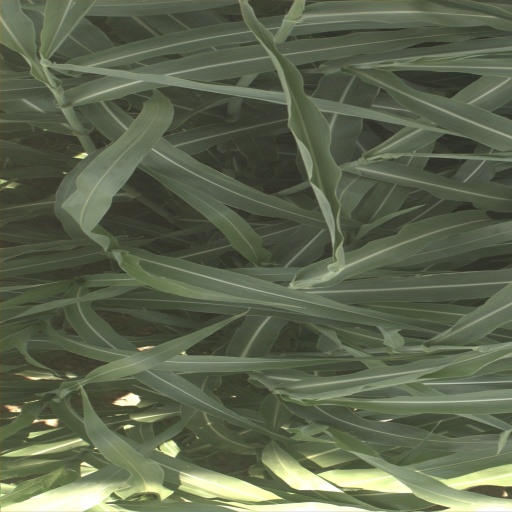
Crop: sorghum